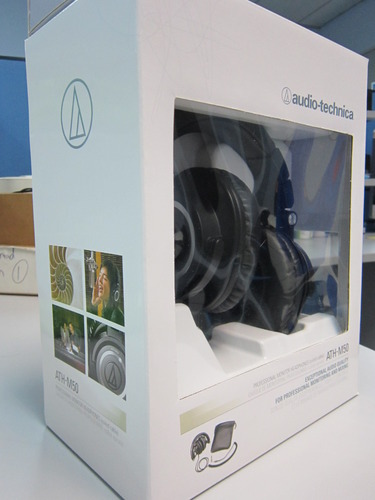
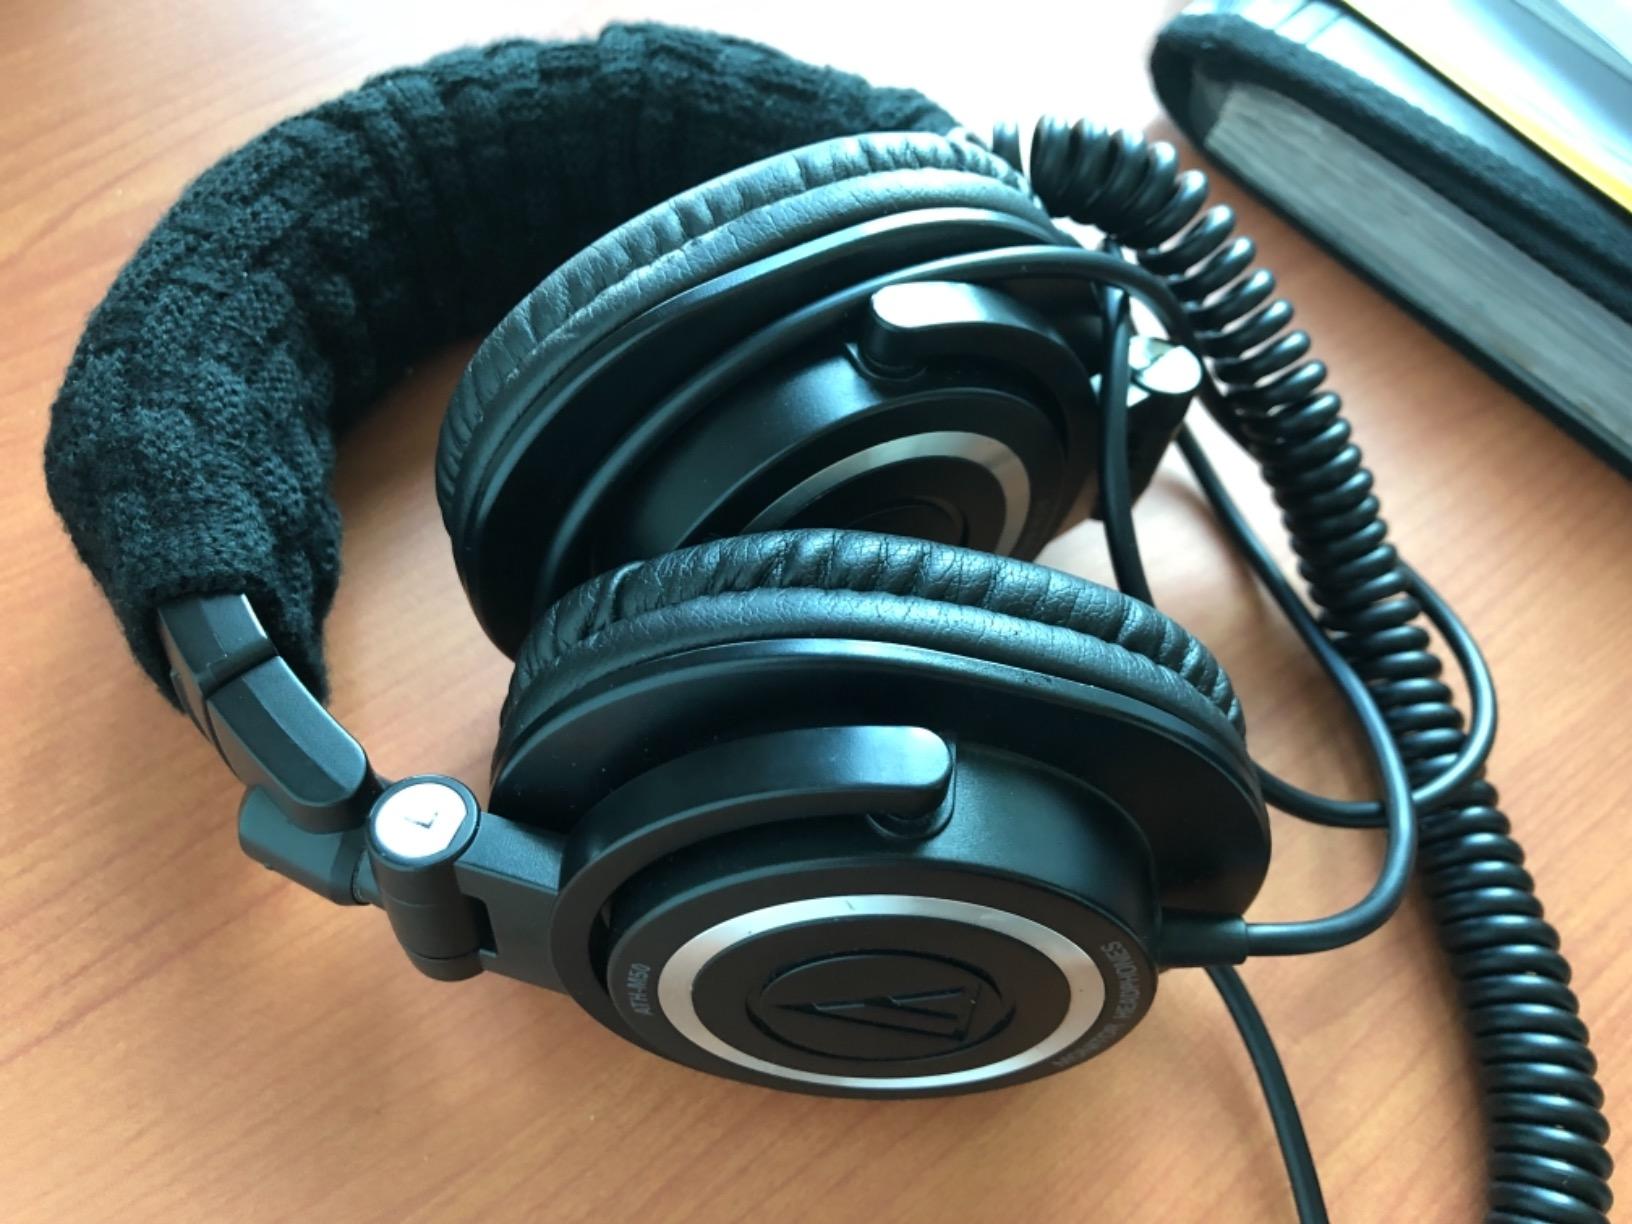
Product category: headphones
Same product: yes